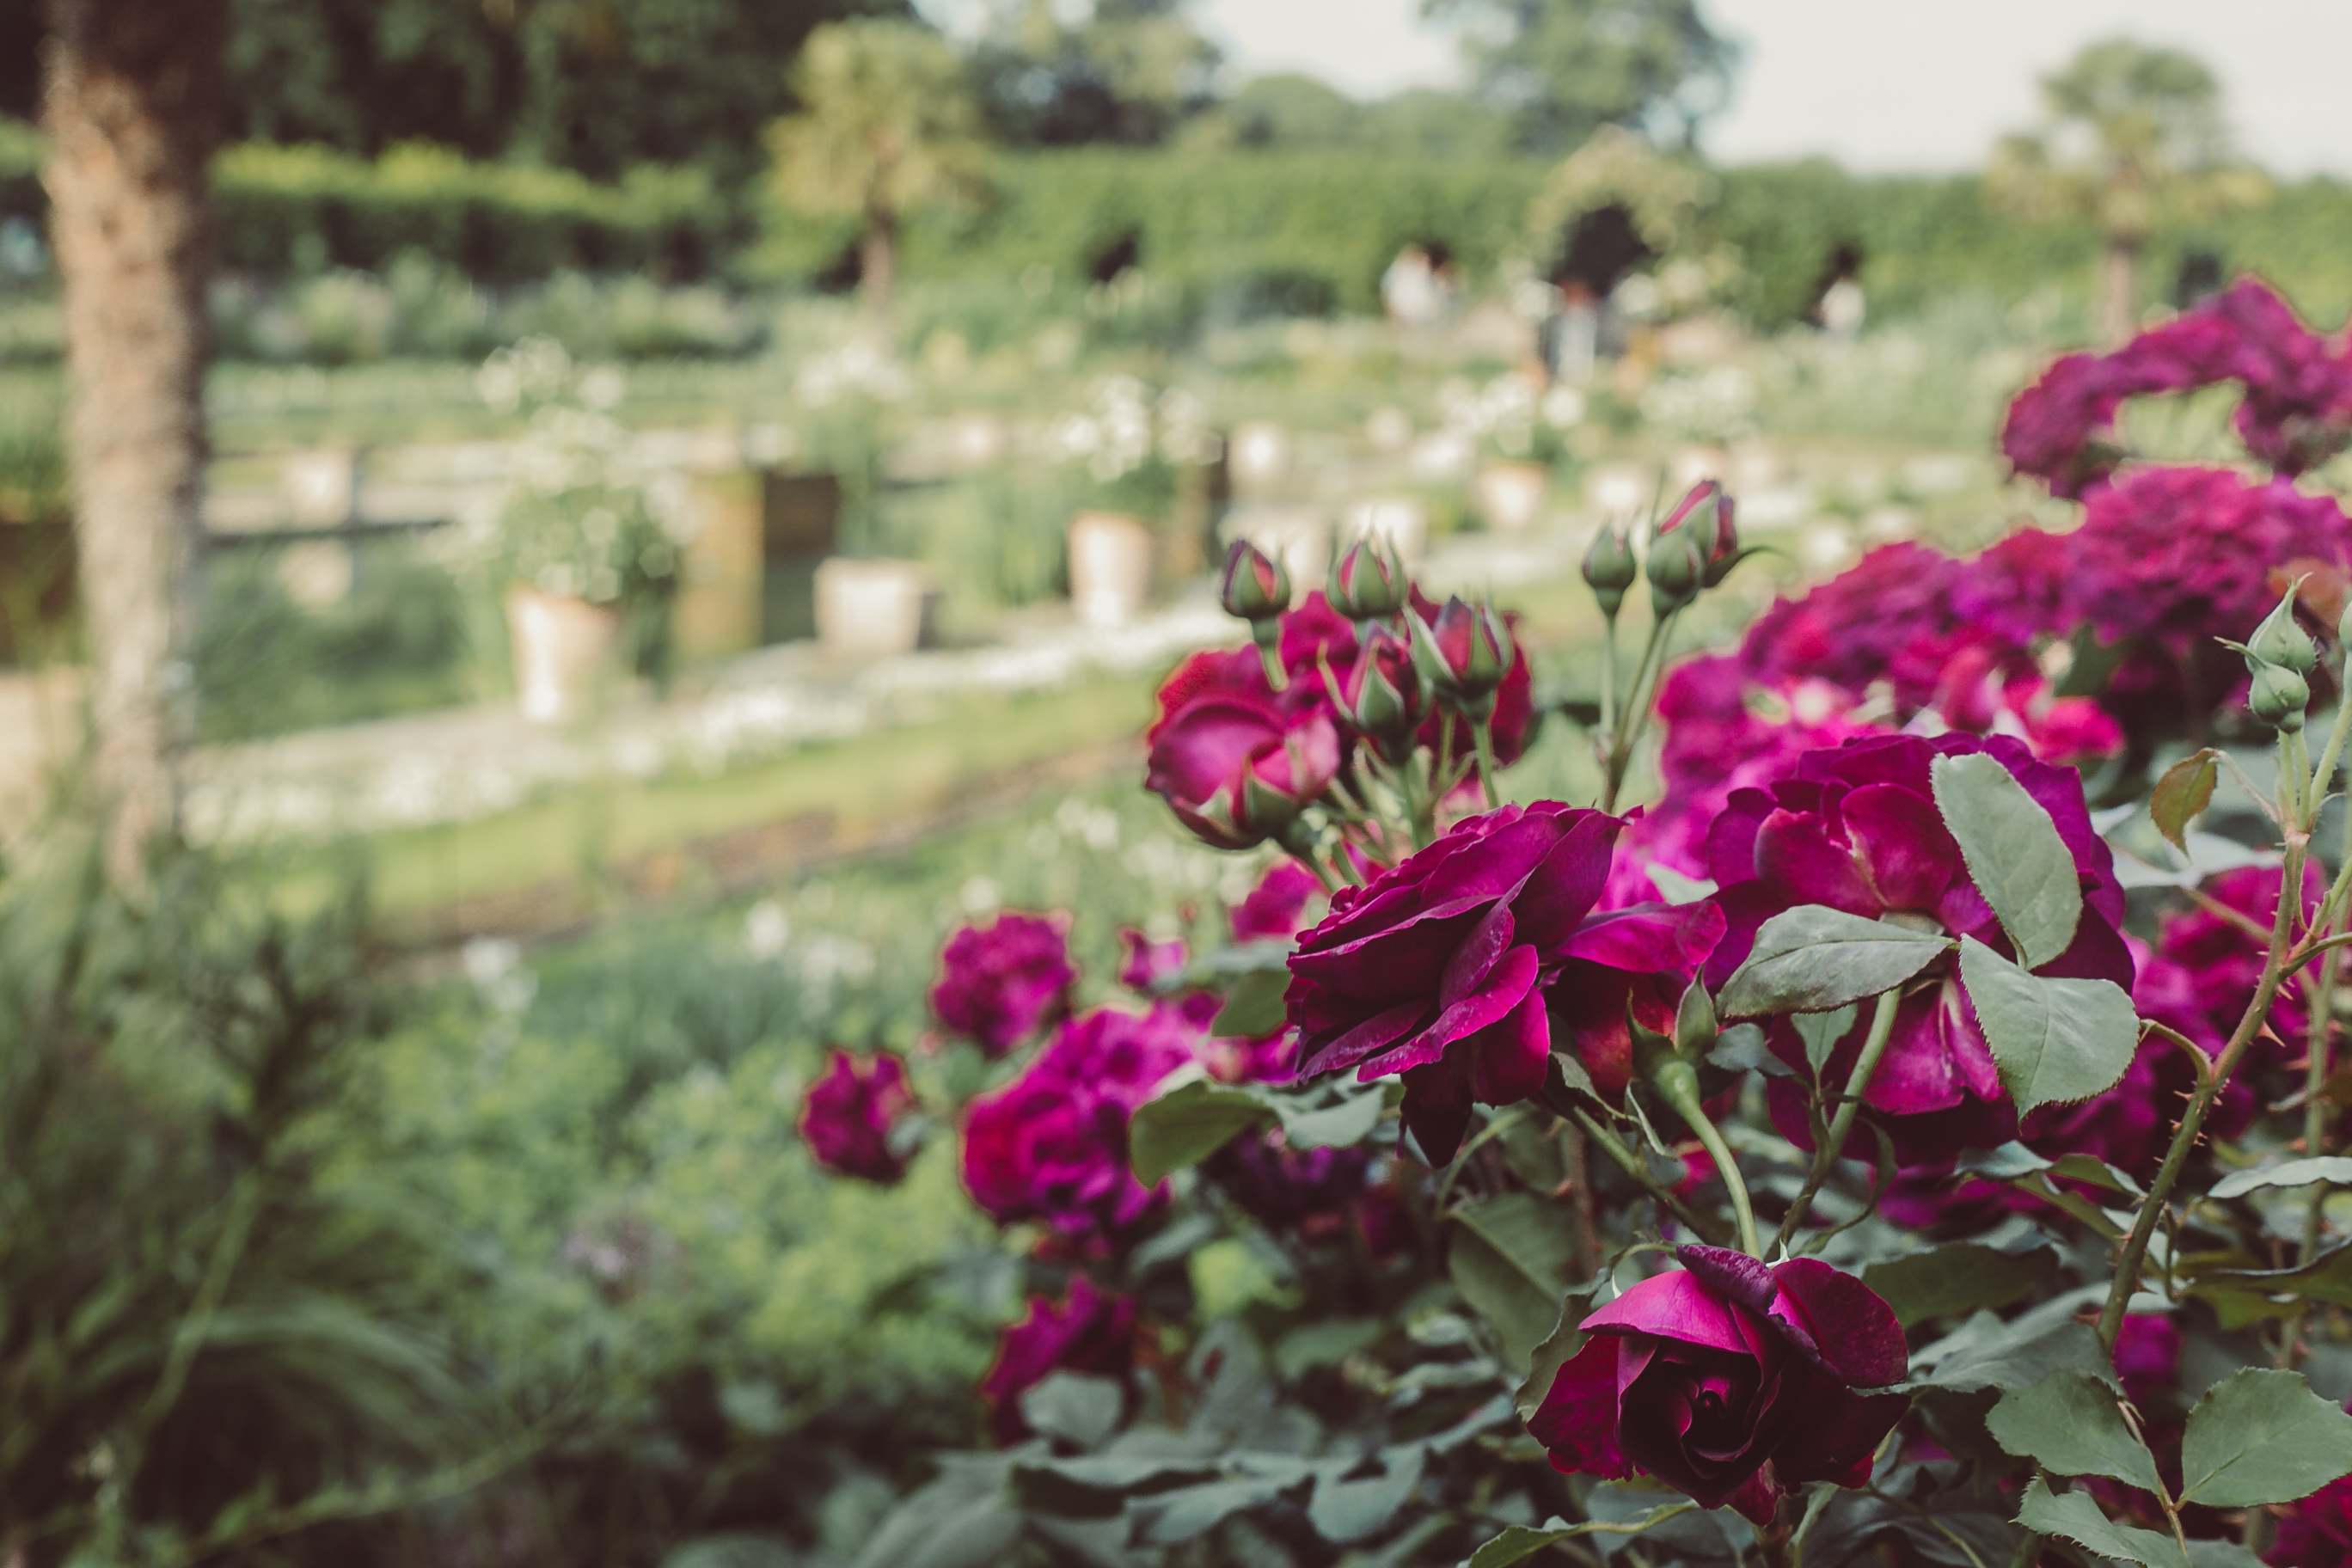
flower, rose, spring, perennial, pink, color, colour, flowering plant, red, plant, petal, purple, magenta, leaf, botany, grass, wildflower, garden, annual plant, herbaceous plant, shrub, rose family, pink family, dianthus, garden roses, geranium, perennial plant